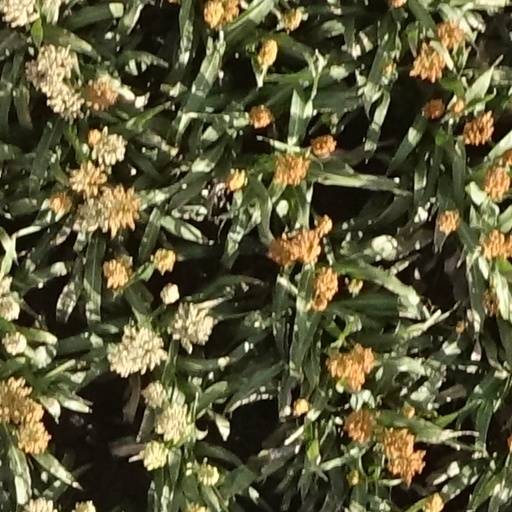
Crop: sorghum